List of lakes of Oakland County, Michigan

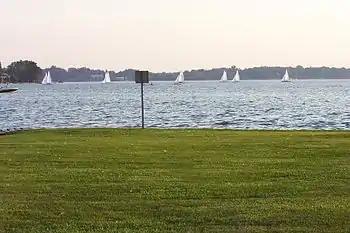
Cass Lake, the largest and deepest lake in Oakland County

There are 387 lakes in Oakland County, Michigan. Of those lakes, 317 are named while 70 are unnamed lakes.